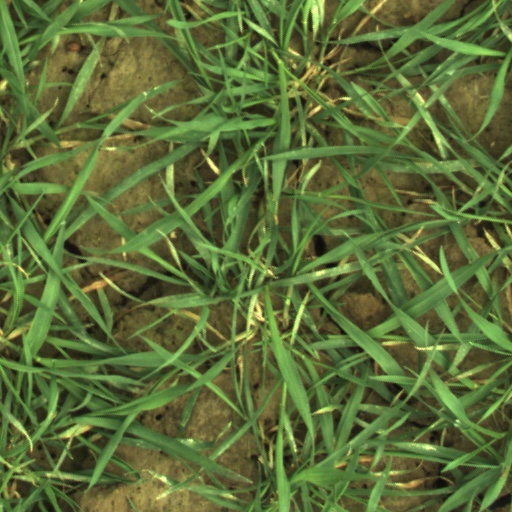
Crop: wheat